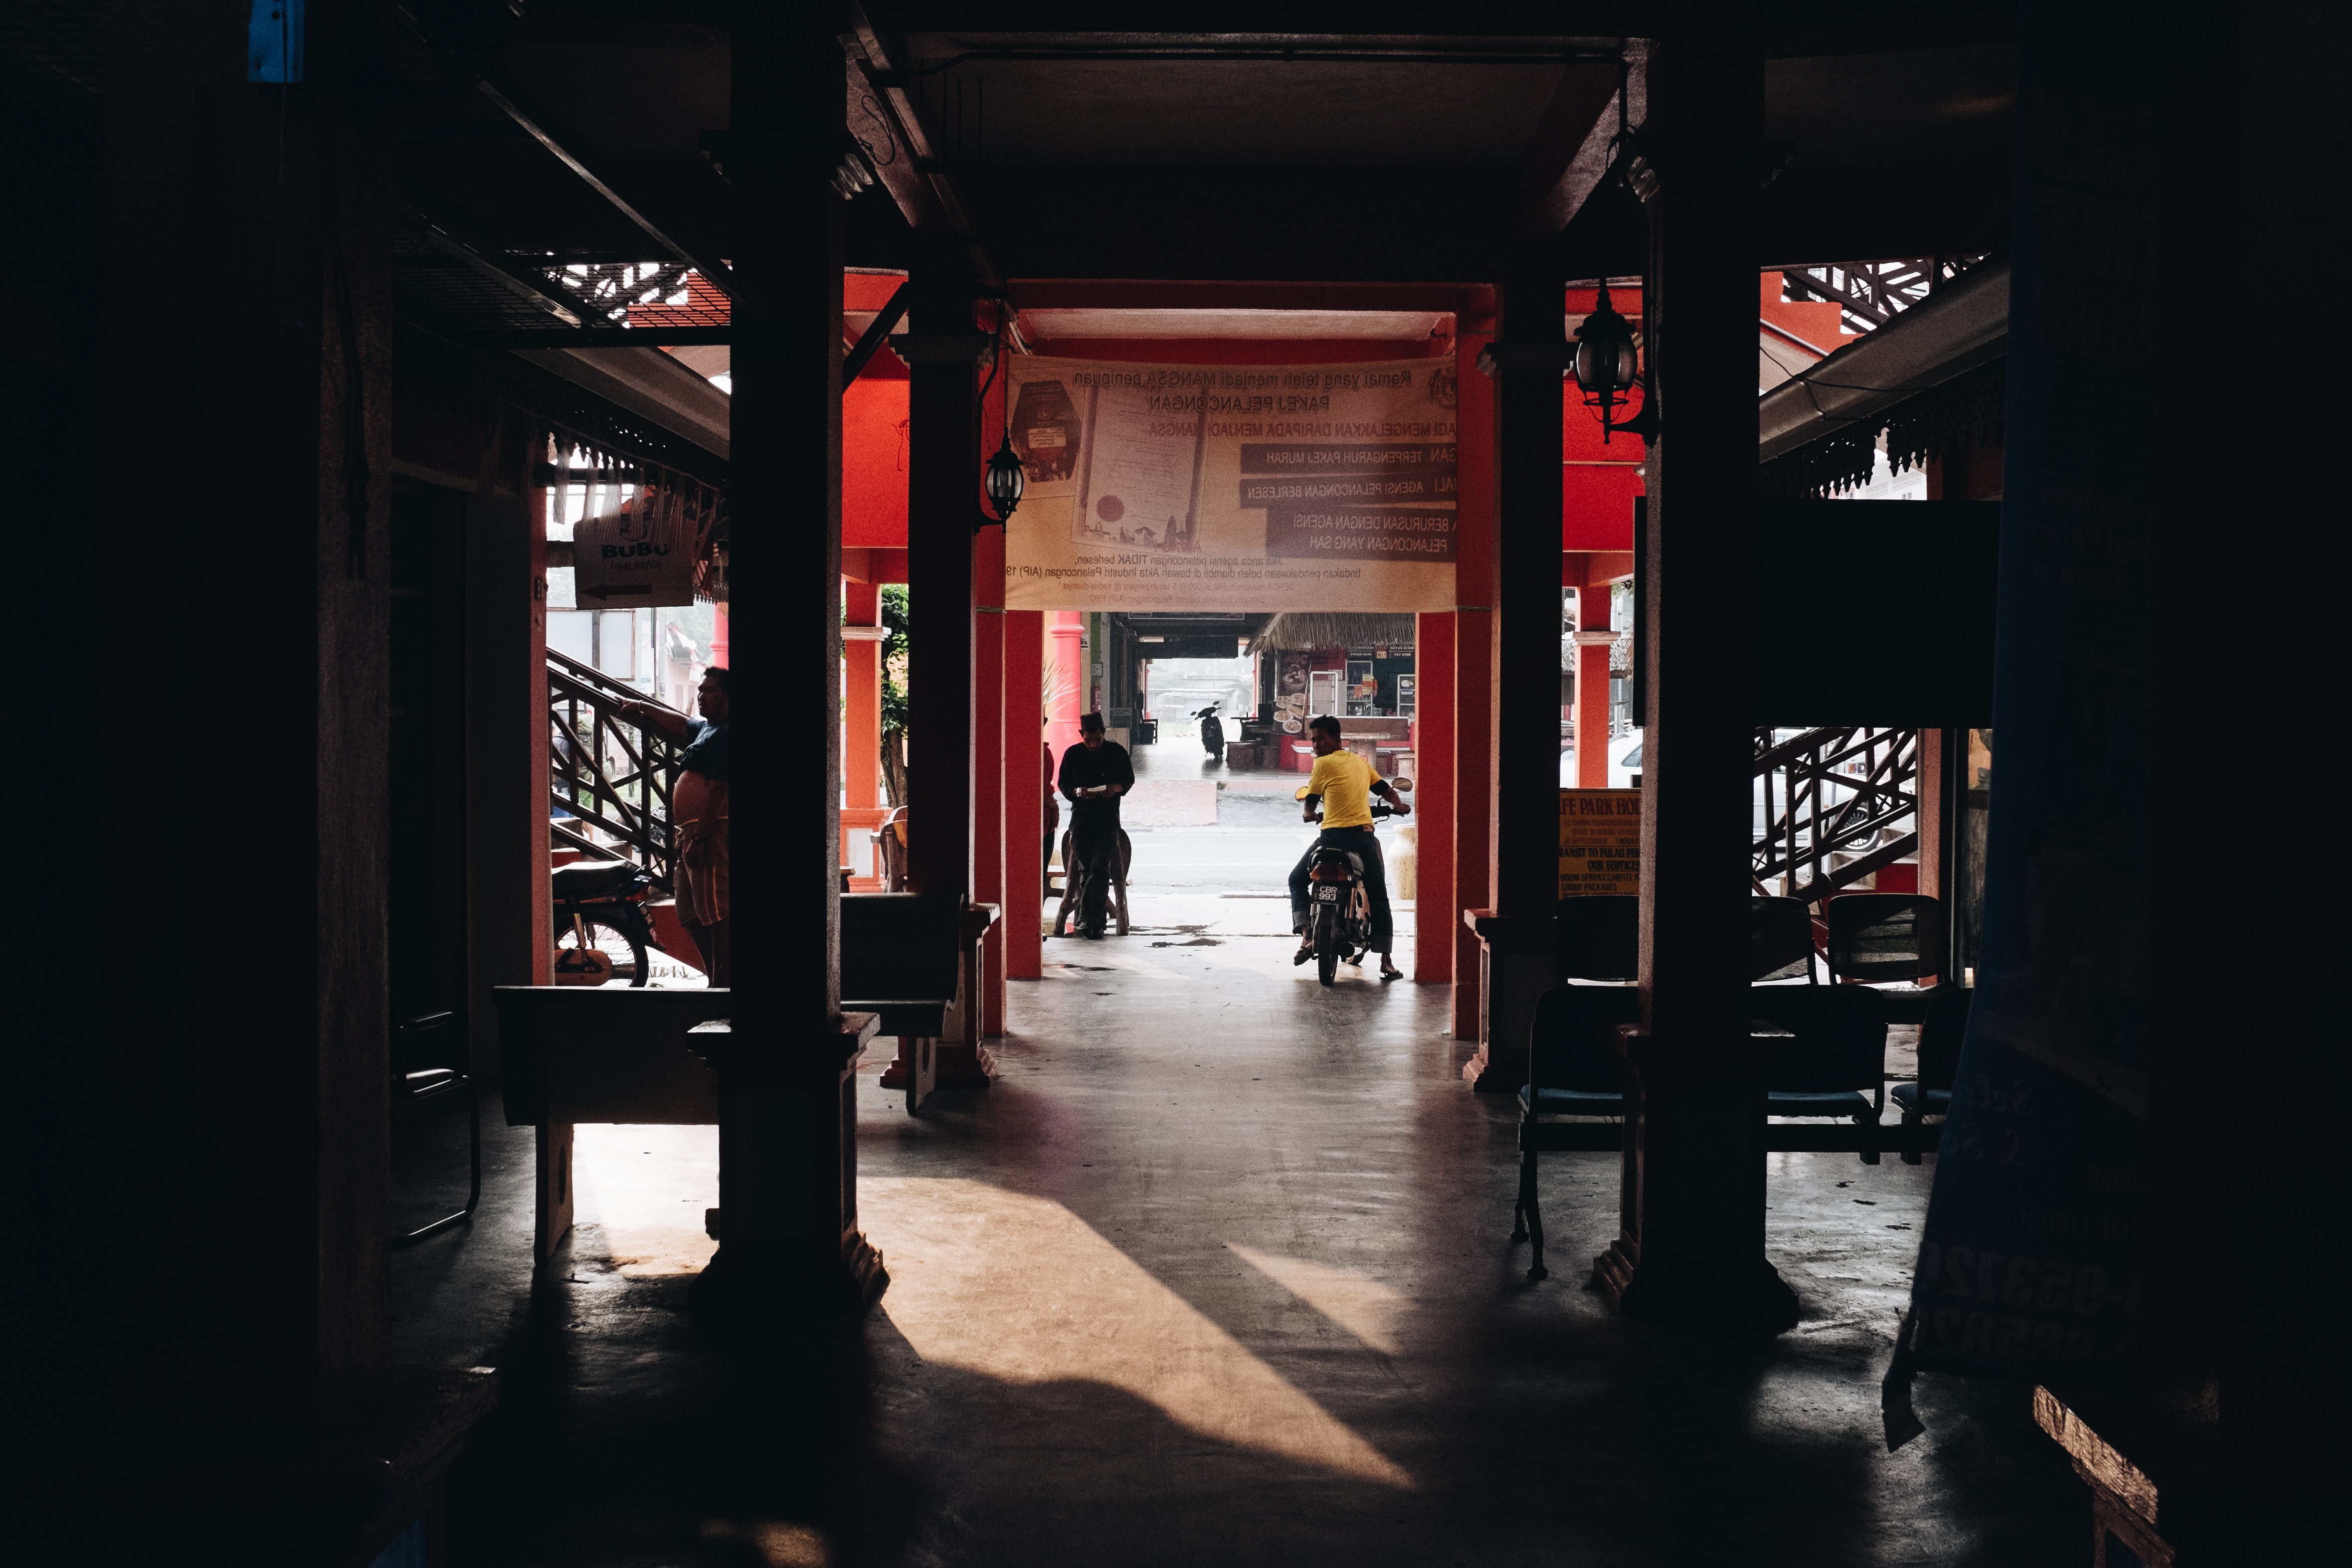
snapshot, building, architecture, temple, room, night, photography, city, street, shrine